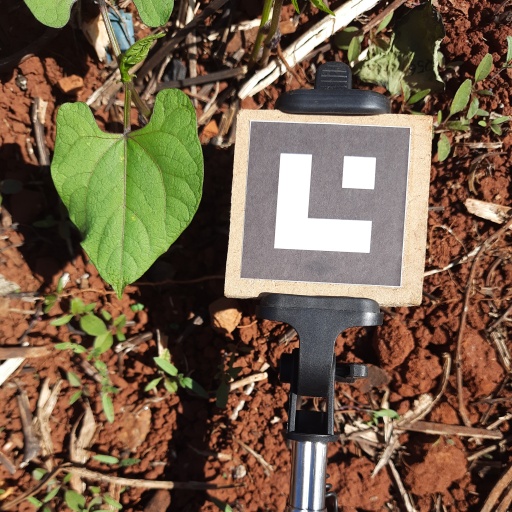
Observations: wavy surface, no eating holes, under sunlight